Naina Singh (Jathedar)

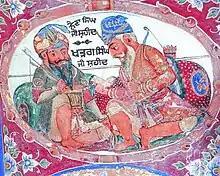
Fresco of Kharag Singh (left) and Naina Singh (right) from Gurdwara Baba Atal

He was also caretaker of Darbar Sahib. He learned Gurbani and martial skills from Baba Deep Singh. He became associated with the Shaheedan Misl. He joined Budha Dal at the age of 20, along with his nephew Nihang Kharag Singh. Within the Shaheedan Misl, he rose to the ranks of a junior leader headquartered at Damdama Sahib in Talwandi Sabo, located in modern-day Bathinda district.